Plebgate

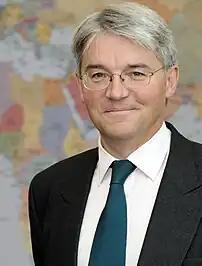
Andrew Mitchell, member of parliament for Sutton Coldfield, who was involved in the scandal

"Plebgate" (also known as "Plodgate" and "Gategate") was a British political scandal which started in September 2012. The trigger was an altercation between Conservative MP and Chief Whip Andrew Mitchell and police officers on duty outside Downing Street. Leaked police logs, later apparently backed up by eyewitness evidence, suggested that Mitchell had sworn at police officers and called them "plebs" (a pejorative word signifying someone of low social class) when they refused to open the main gate for him as he attempted to leave with his bicycle, telling him to walk through the adjacent pedestrian gate instead. Mitchell apologised, stating that he had used bad language but denied using the words claimed and in particular calling police officers "plebs". However, finding his position untenable amid intense media scrutiny, he resigned from the post of Chief Whip a month later.